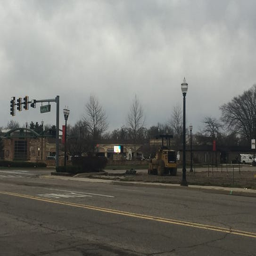
the southeast corner of roads used